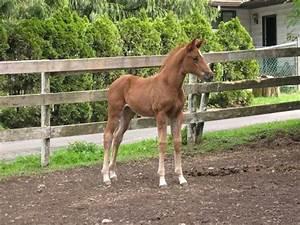
horse